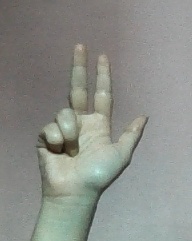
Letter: al